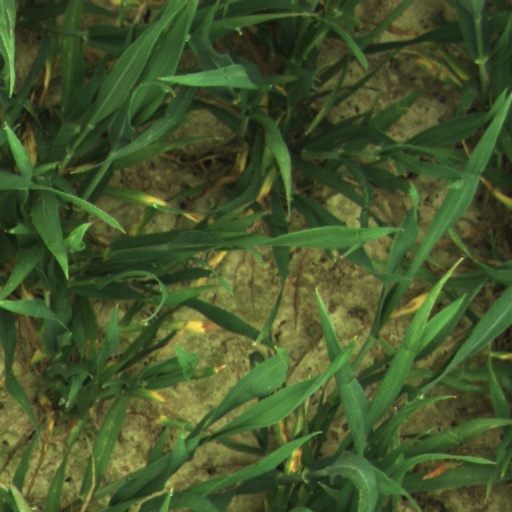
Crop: wheat